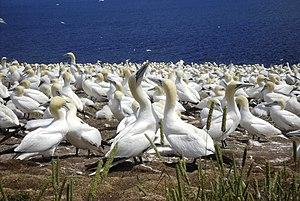
Des fous de Bassan (Morus bassanus) à l'Île Bonaventure, Percé, Québec.
L’île Bonaventure est située à 3,5 km au large du village de Percé, à l'extrémité de la péninsule gaspésienne, au Québec.
Les rochers aux Oiseaux sont un archipel inhabité du Québec, situé dans le golfe du Saint-Laurent au large des îles de la Madeleine. Ces îles et la zone maritime environnante constituent un refuge d'oiseaux migrateurs sous le nom de refuge d'oiseaux des Rochers-aux-Oiseaux, propriété de la Garde côtière canadienne, qui accueille une importante colonie de fous de Bassan.
La distribution spatiale, en écologie, désigne l’arrangement spatial des organismes vivant dans leur milieu naturel. Elle peut aussi se définir comme la fluctuation spatiale de l’abondance des organismes dans leur aire de répartition.